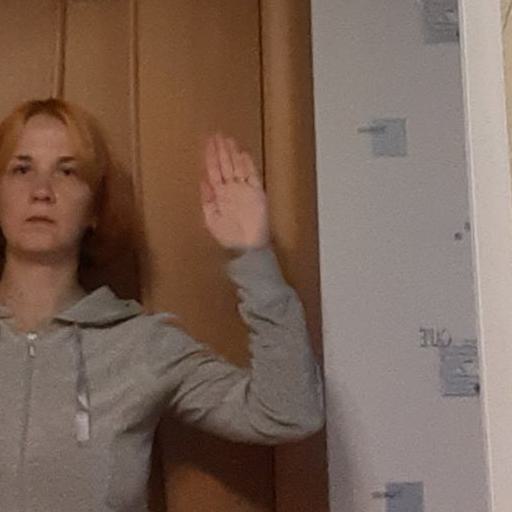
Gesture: stop